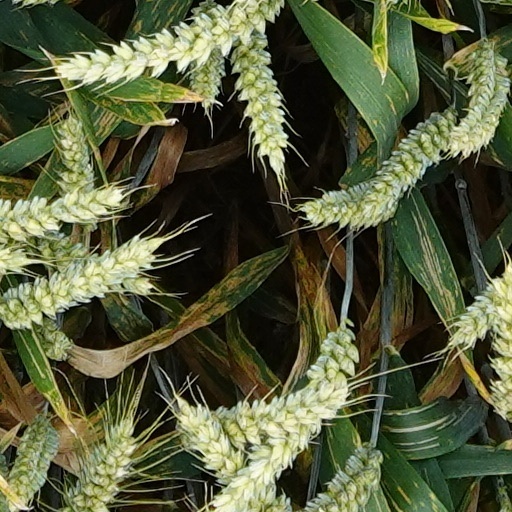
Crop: wheat